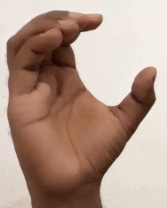
ASL sign: C